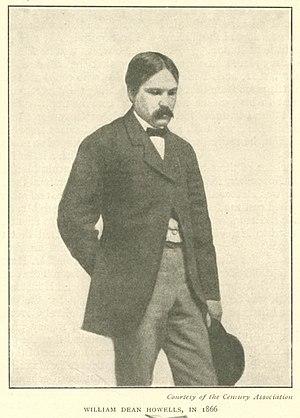
William Dean Howells, né le 1ᵉʳ mars 1837 à Martins Ferry, en Ohio, et mort le 11 mai 1920 sur l'île de Manhattan, à New York, est un écrivain réaliste et critique littéraire américain.